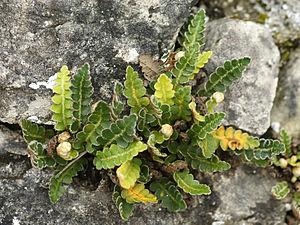
Le Cétérach officinal est une fougère de la famille des Aspleniaceae, à feuilles persistantes, découpées en lobes, qui forme des rosettes denses. La face inférieure des feuilles est recouverte d'écailles. Adaptée à la sécheresse grâce à une aptitude à l'anhydrobiose et la reviviscence, c'est une plante commune des fentes des rochers et vieux murs calcaires.